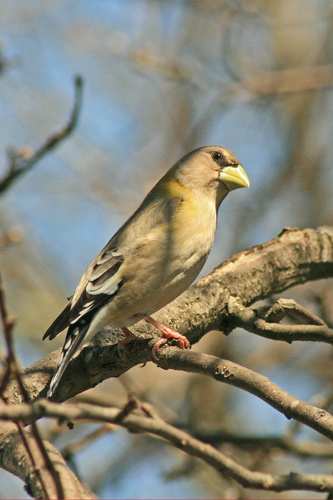
medium sized bird with yellow coverts, grey wingbars and black outer rectrices
this bird is brown with yellow near its neck and has a long, pointy beak.
a small light gray bird with a light yellow breast, black recticles, and a light yellow bill.
this bird is a yellowish brown, has a yellow bill and slightly darker tail feathers.
this bird is tan with yellow on its neck and has a very short beak.
this bird has wings that are brown and has a yellow bill
this bird is grey with yellow and has a long, pointy beak.
this is a light brown bird with grey and black feathers and a short beak.
this bird has a short, yellow beak, and light brown coloring.
a small bir dwith a yellow beak.
Species: Evening Grosbeak